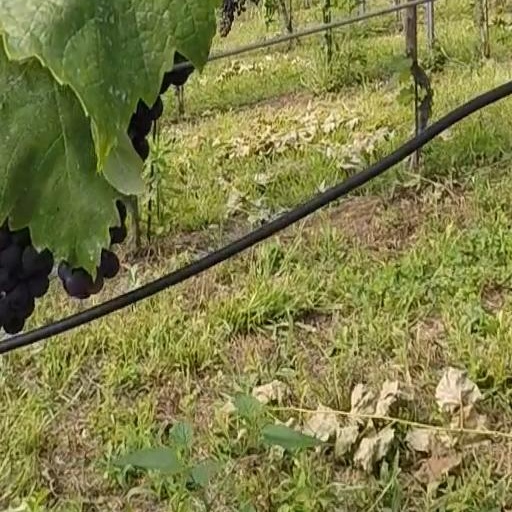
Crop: grape